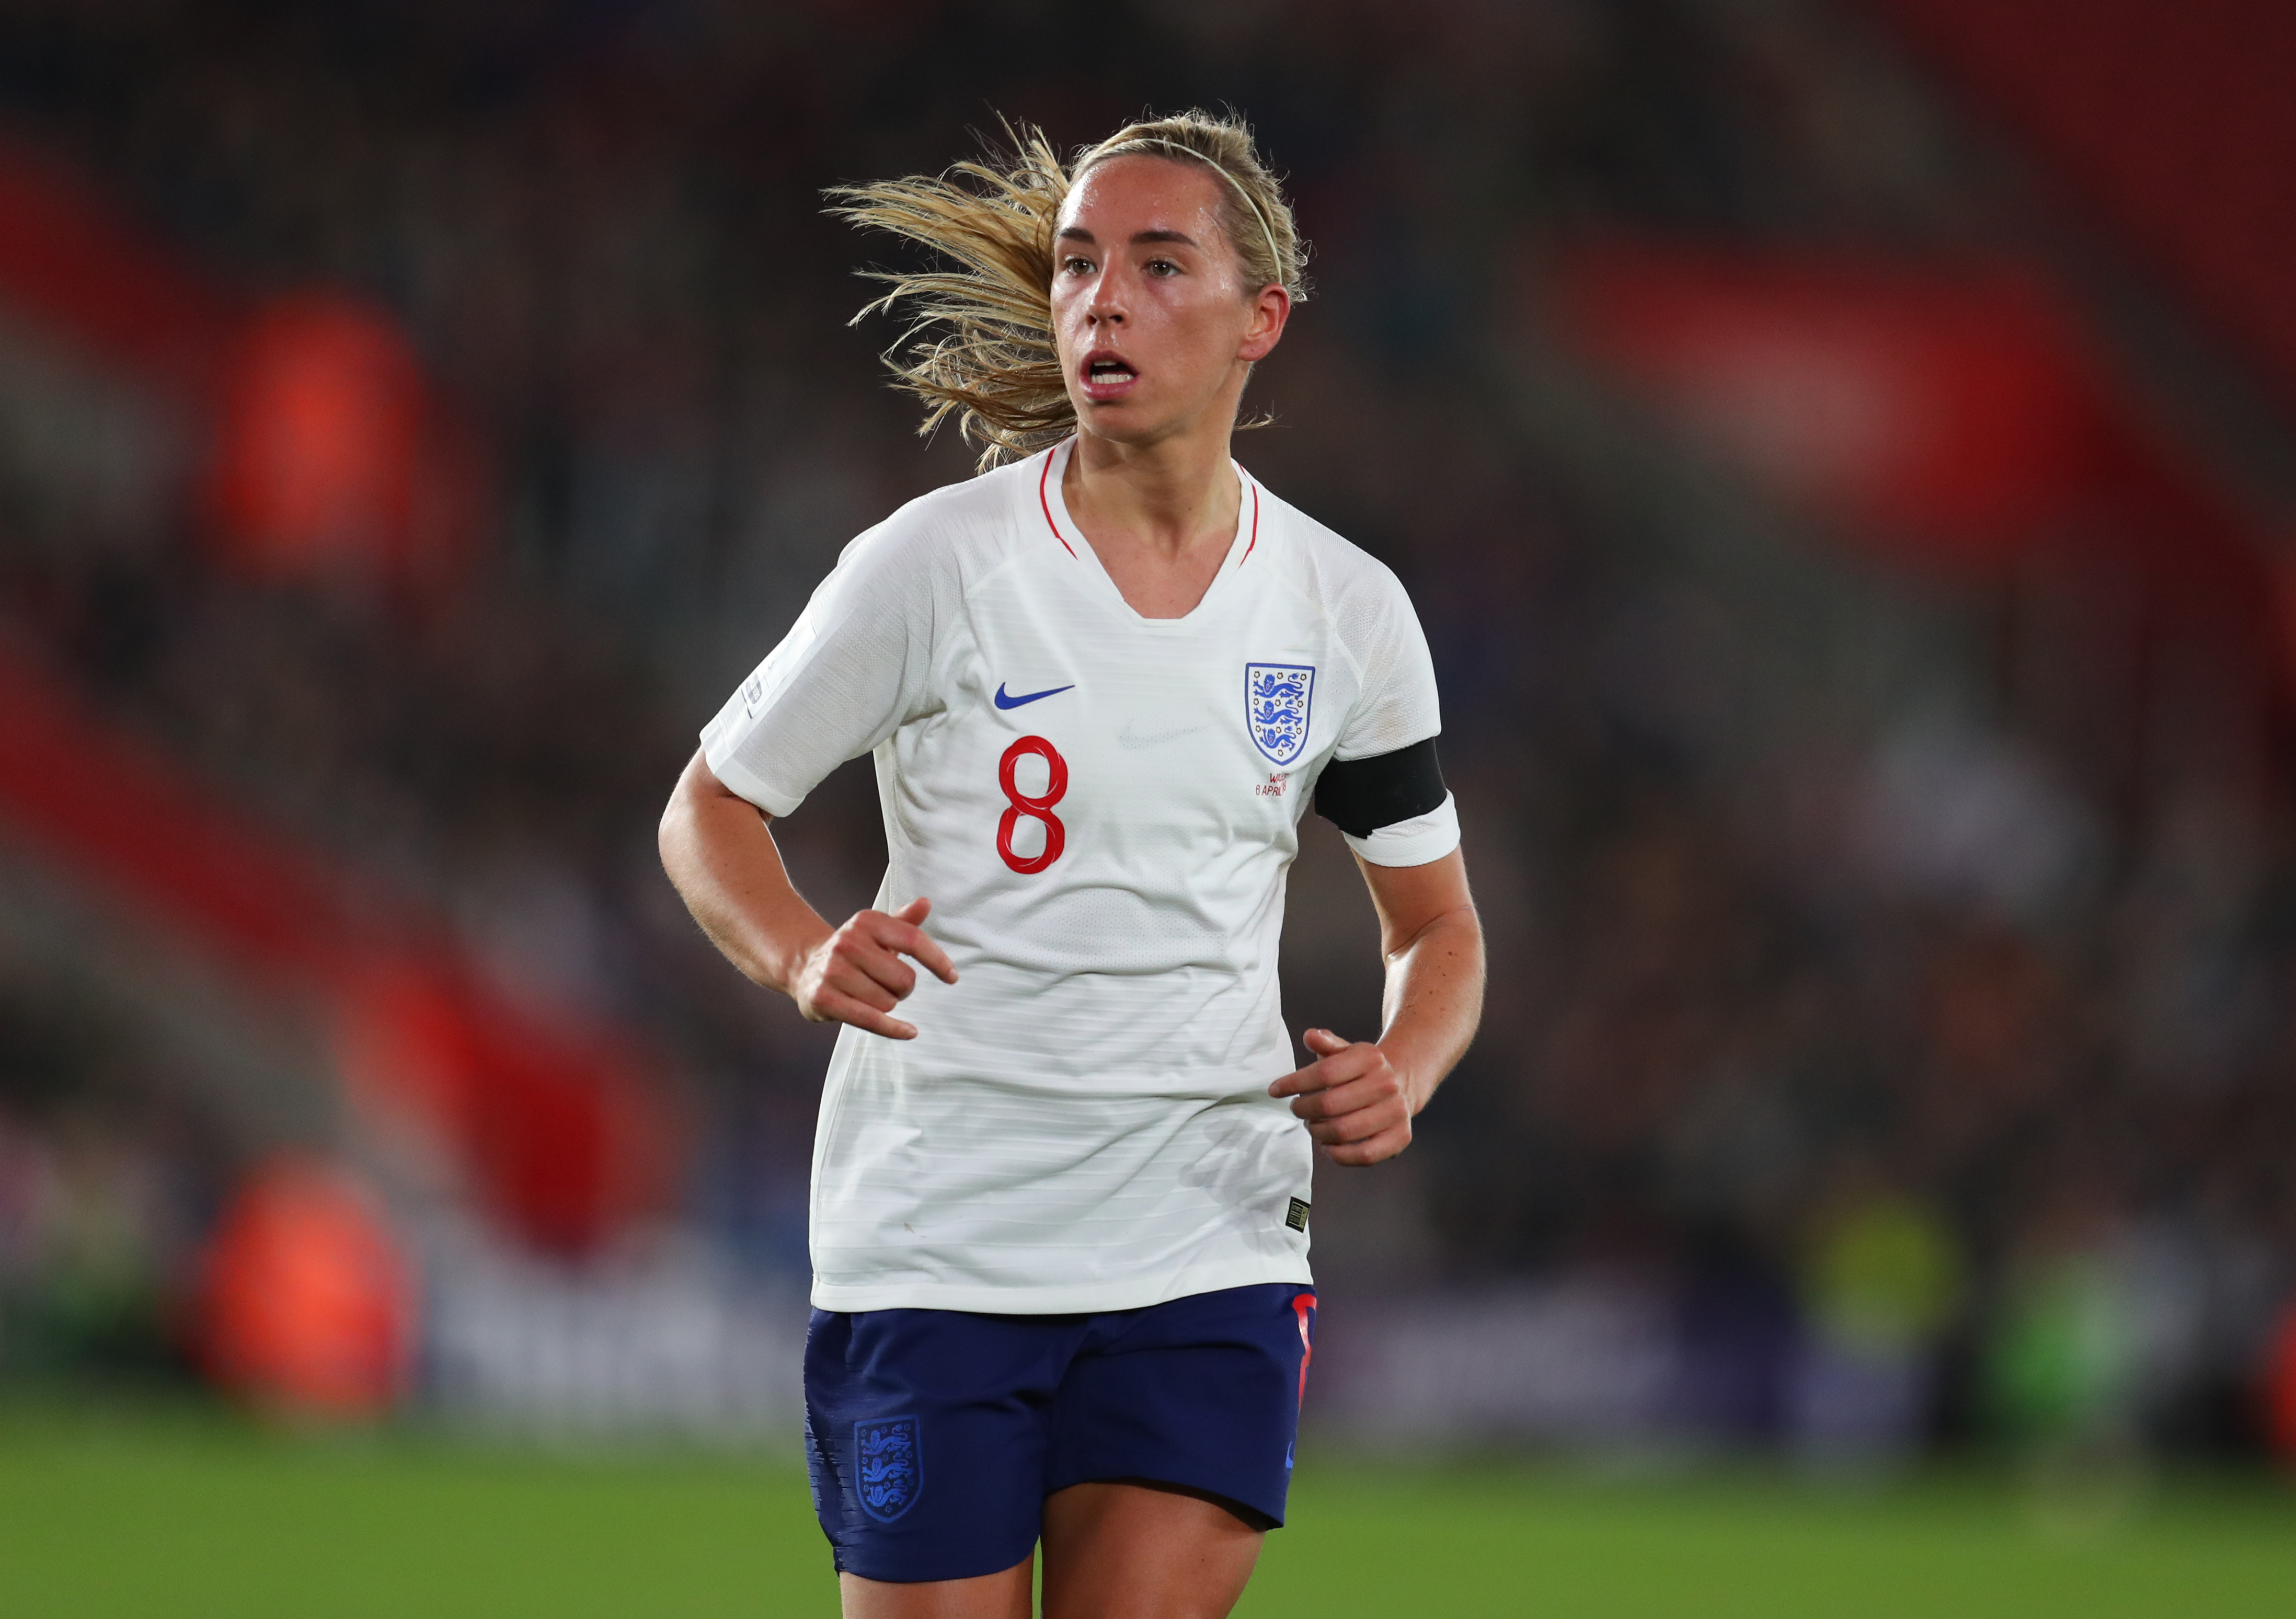
Gender: women